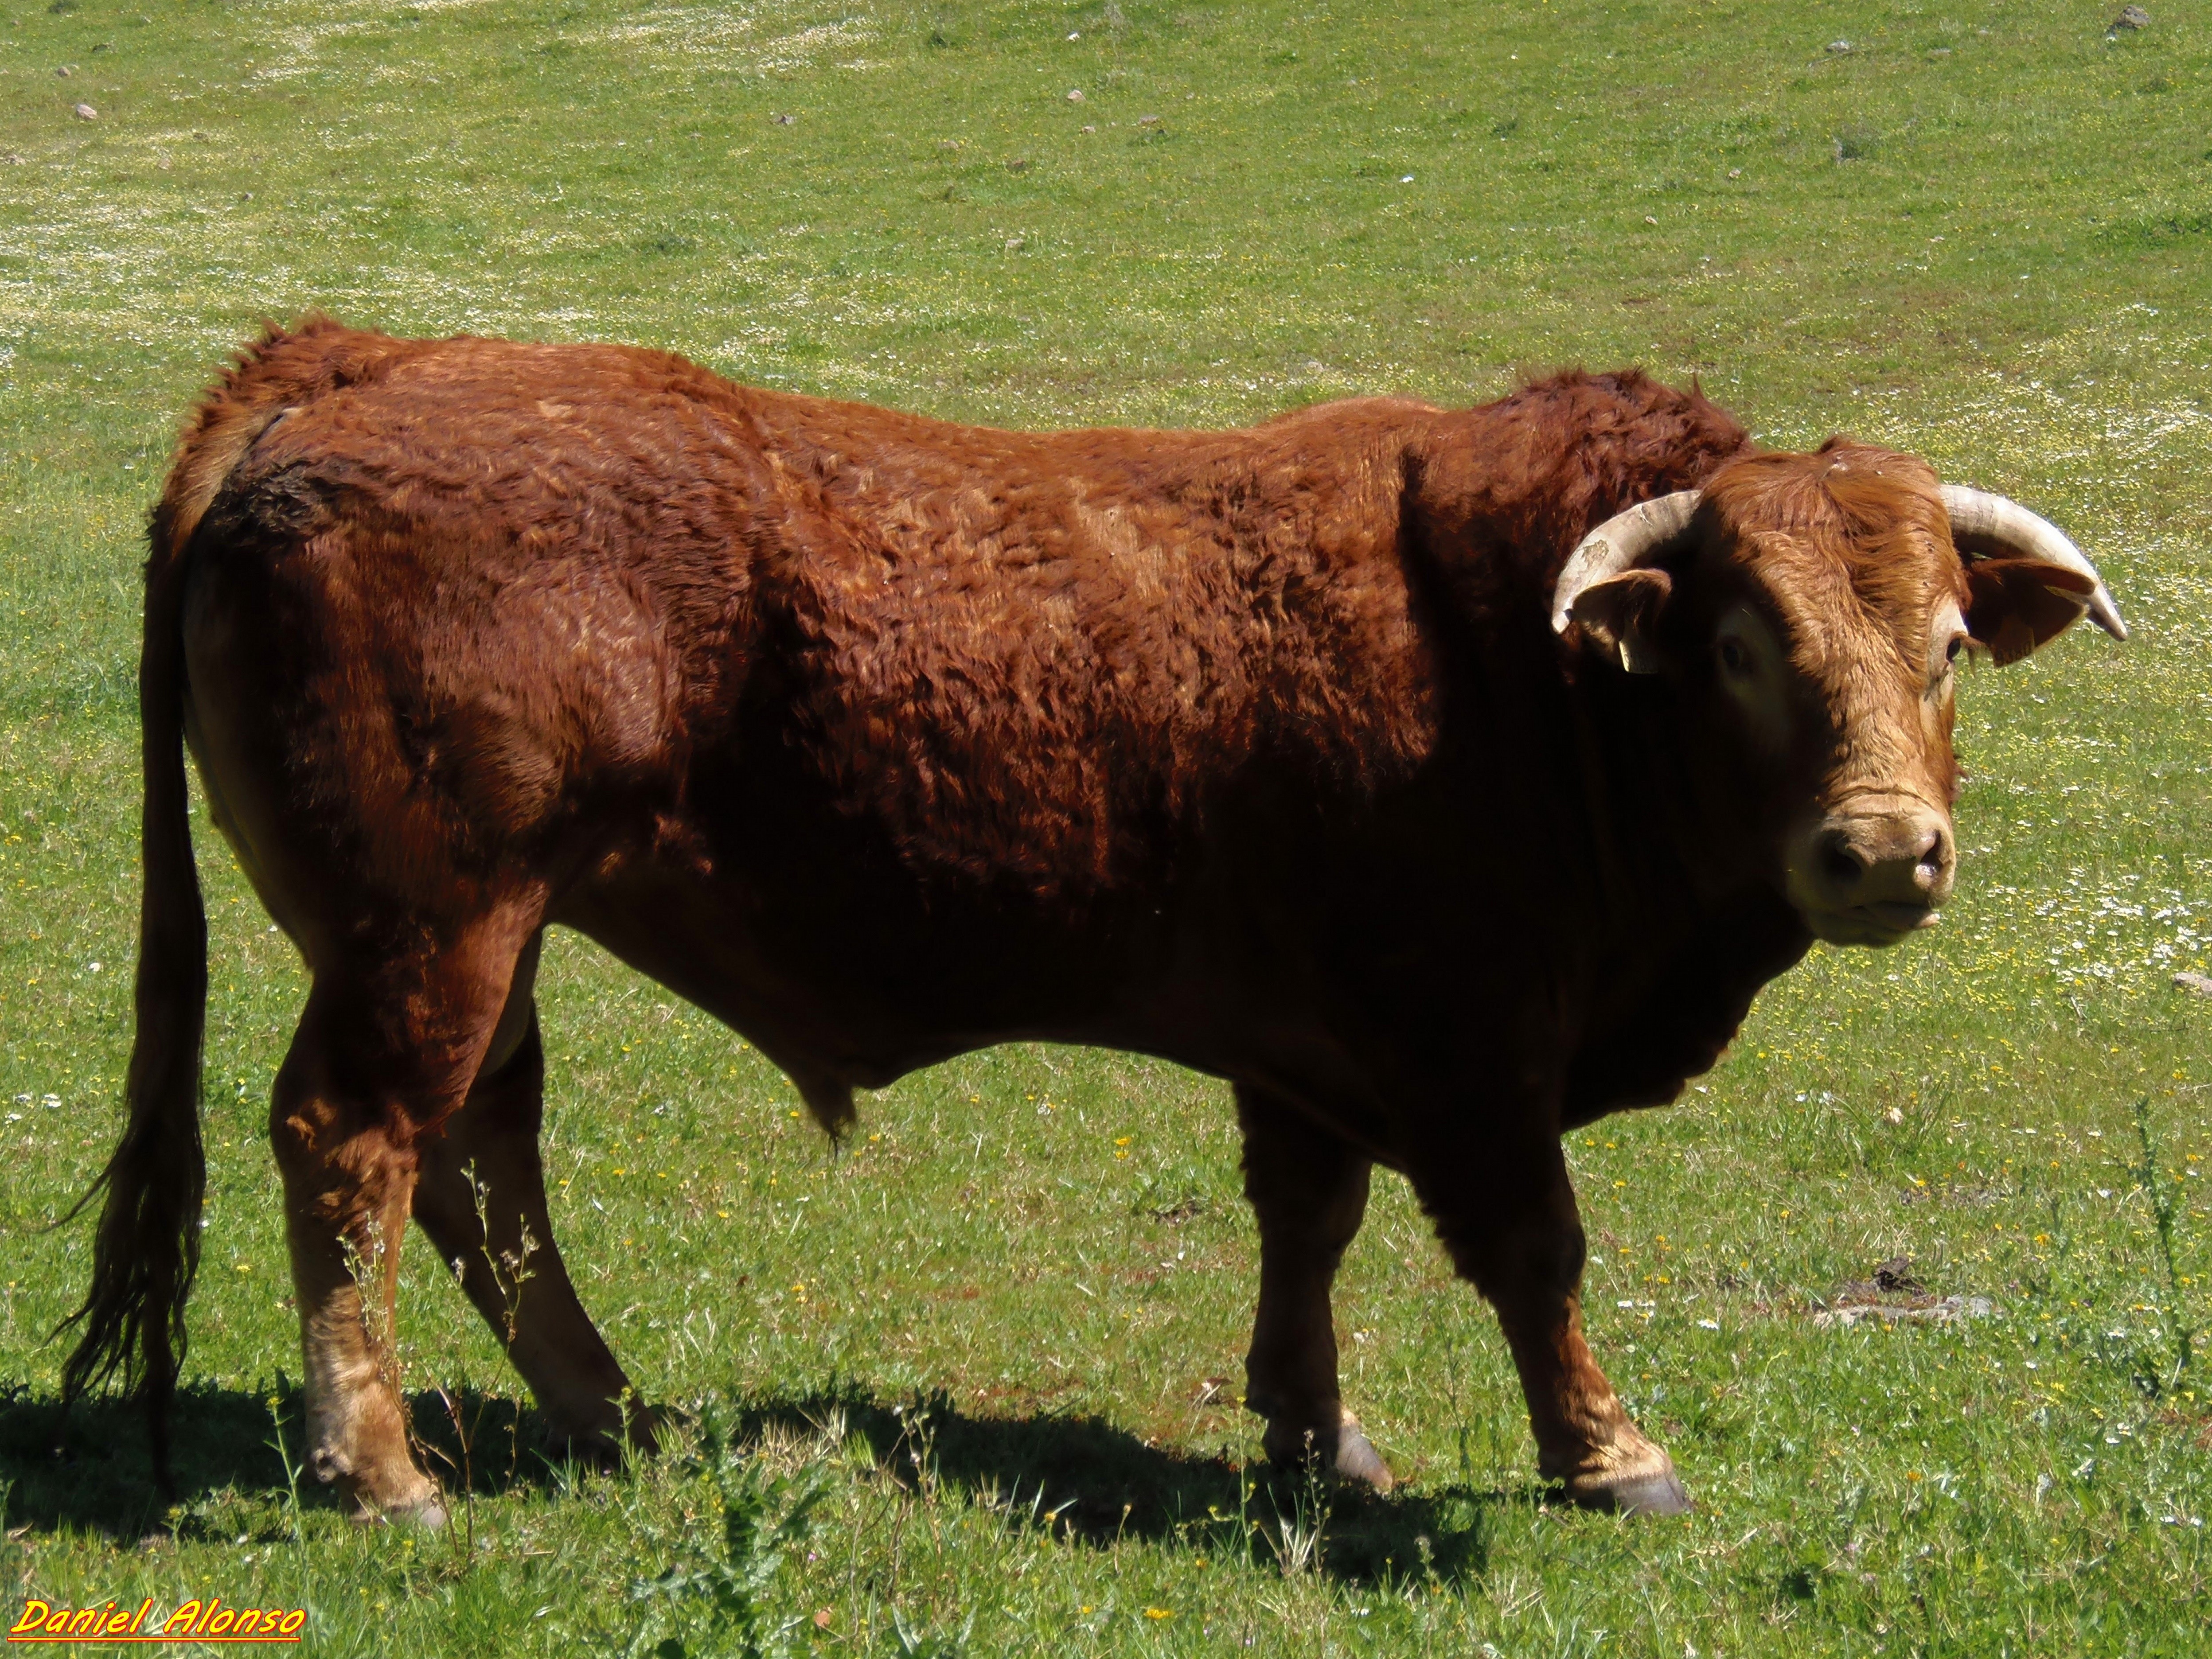
nature, field, meadow, animal, pasture, grazing, livestock, mammal, fauna, calf, bull, grassland, animals, look, vertebrate, horns, cattle like mammal, cow goat family